Hurricane Ida (2009)

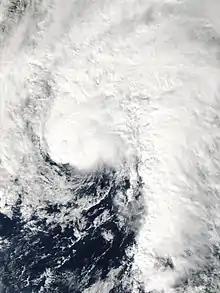
Satellite image of a comma-shaped tropical cyclone just off the United States Gulf Coast. All land in the image is obscured by cloud cover which extends in all directions, except southwest, from the center of the storm.

Late on November 8, Ida attained its peak intensity with winds of and a barometric pressure of 975 mbar (hPa). Shortly thereafter, increasing wind shear and forward speed caused the storm to rapidly weaken to a tropical storm. Only a small area of convection remained near the center by the morning of November 9. Despite the strong shear, the storm quickly re-organized, attaining hurricane status for a third time during the afternoon. Based on readings from a nearby oil platform and reconnaissance data, it was determined that Ida attained its secondary peak intensity near the southeast coast of Louisiana with winds of . However, this intensification was short-lived as a combination of increasing wind shear and decreasing sea-surface temperatures induced weakening to a tropical storm within three hours.